Young Voters for the President

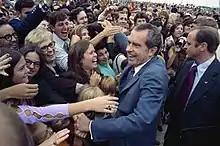
Richard Nixon won 52 percent of "under 30" voters in the 1972 U.S. presidential election.

As of March 1972, only 22 percent of voters between the ages of 18 and 24 identified with the Republican Party. Young Voters for the President was created by public relations consultant Ken Rietz, whose plan for capturing the support of younger voters for the Republican Party in the 1972 presidential election was brought to the attention of the White House by United States Senator Bill Brock. Rietz was subsequently hired as director of the new group, leading a full-time staff of 120 persons, plus what was claimed to be 400,000 volunteers. Pam Powell, a 24-year-old Nixon supporter and the daughter of actor Dick Powell, was retained as chair of the group, becoming its public face.